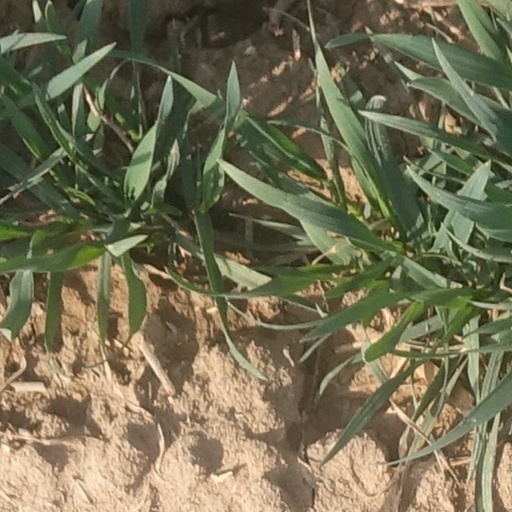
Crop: wheat